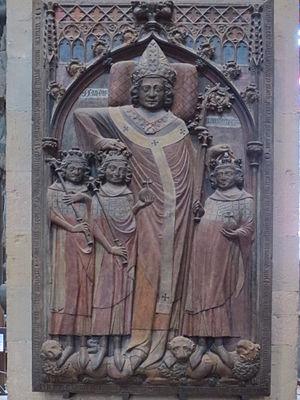
Liste des évêques du diocèse de Mayence :